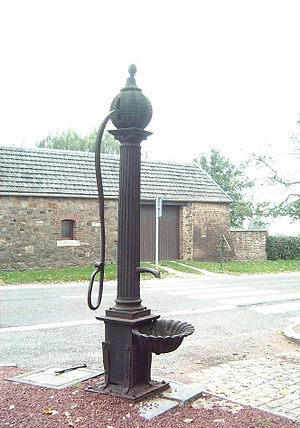
Postevand / Postevand og vandposte
Vandpost.
Postevand, hanevand, ledningsvand eller vandhanevand er i dag vand, som transporteres i vandledningssystemet for at blive anvendt i husholdninger som drikkevand og til hygiejniske formål, som håndvask, opvask, bad og tøjvask.